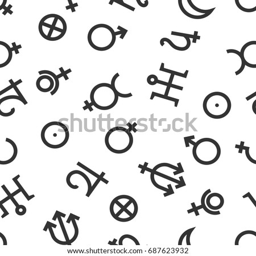
zodiac and astrology symbols of the planets .